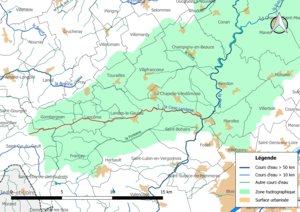
Carte du cours d'eau «
La Cisse Landaise est un cours d'eau français qui coule dans le département de Loir-et-Cher. C'est un affluent de la Cisse en rive droite et donc un sous-affluent de la Loire.